Mars in fiction

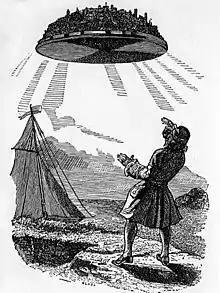
The flying island of Laputa in "Gulliver's Travels". The mention that its astronomers have discovered two Martian moons is their earliest appearance in fiction.

Following the arrival of the "Viking" probes in 1976, the so-called "Face on Mars" superseded the Martian canals as the most central symbol of nostalgic depictions of Mars. The "Face" is a rock formation in the Cydonia region of Mars first photographed by the "Viking 1" orbiter under conditions that made it resemble a human face; higher-quality photographs taken by subsequent probes under different lighting conditions revealed this to be a case of pareidolia. It was popularized by Richard C. Hoagland, who interpreted it as an artificial construction by intelligent extraterrestrials, and has appeared in works of fiction including the 1992 novel "Labyrinth of Night" by Allen Steele, the 1995 short story "The Great Martian Pyramid Hoax" by Jerry Oltion, and the 1998 novel "Semper Mars" by Ian Douglas. Outside of literature, it has made appearances in the 1993 episode "Space" of "The X-Files", the 2000 film "Mission to Mars", and the 2002 episode "Where the Buggalo Roam" of the animated television show "Futurama".